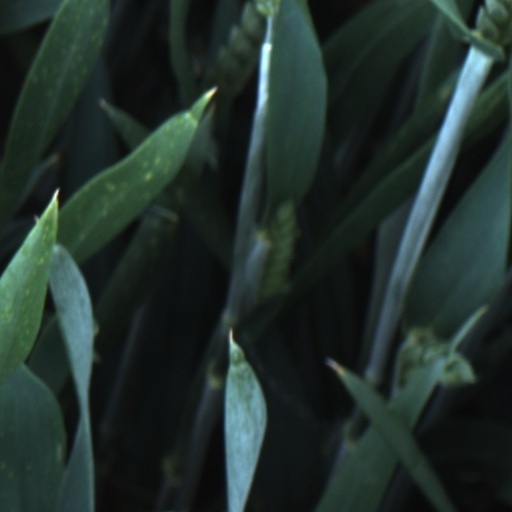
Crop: wheat